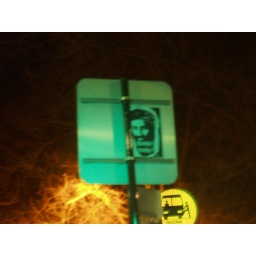
A stick up on a sign lit by a green traffic light